Rouffange

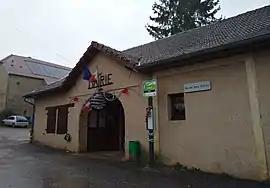
The town hall in Rouffange

Rouffange is a commune in the Jura department in the region of Bourgogne-Franche-Comté in eastern France.